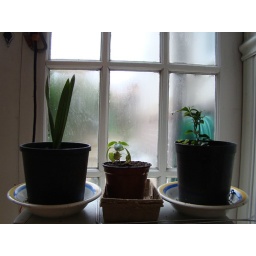
Pot plants by my back door